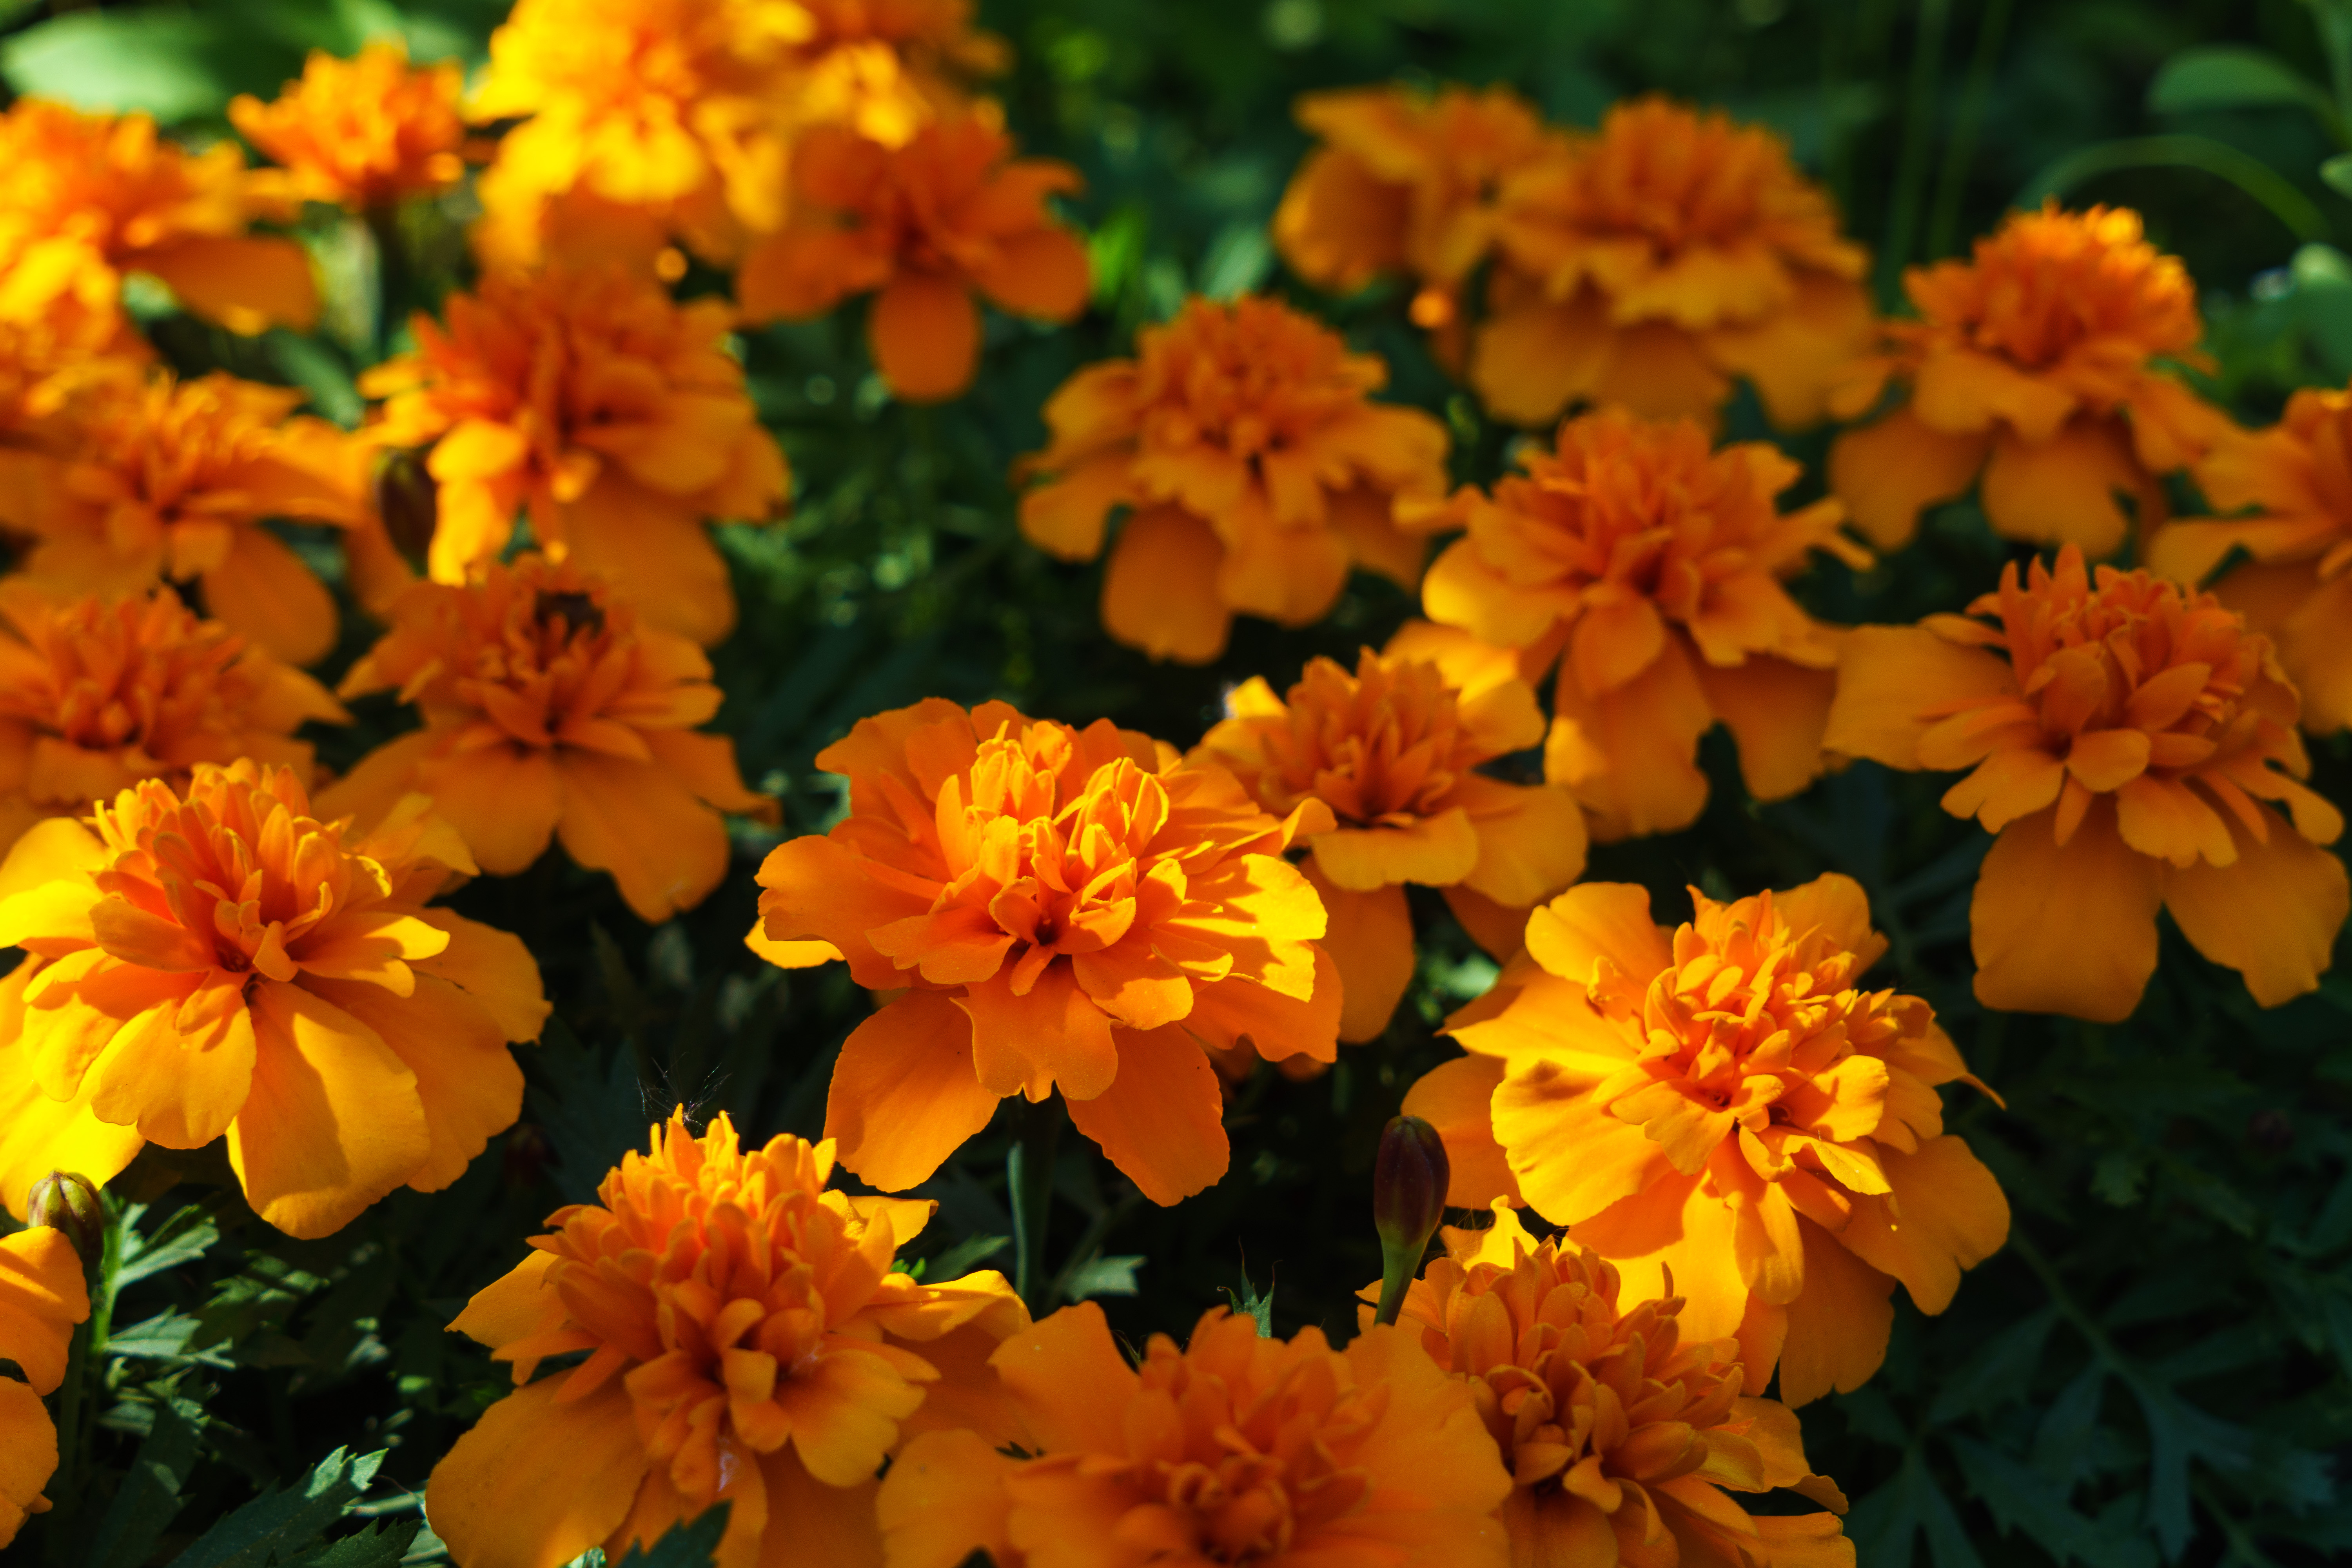
flowers, petals, nature, colorful, flower, flower garden, smell, living, happiness, summer, bloom, plants, garden, village, rural area, petal, orange, tagetes, tagetes patula, annual plant, floristry, pollen, perennial plant, primula, plant stem, begonia, floral design